Castle of Barletta

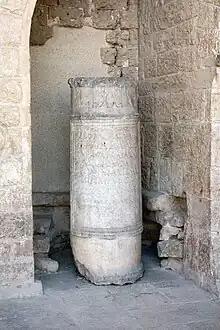
Cornerstone of Cannae.

The north front is enclosed at the ends by two arches, similar to those on the west elevation, between which are three rectangular openings, providing access to the rooms of the north arm, which are also all communicating with each other and at the same time connected with the west side by a corner room located to the northwest. The elevation is entirely marked by a succession of openings of different sizes placed at different heights. At the east end orthogonally to the north facade there is a long staircase, uncovered all the way up except on the final appendage at the north front where it is covered by a round arch, leading to the rooms on the east side and to the roof plane. On the left side of the staircase is the access ramp to the basement and the sea wall of the Angevin "palatium".